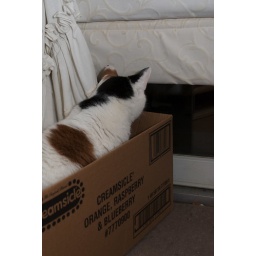
the box by the window